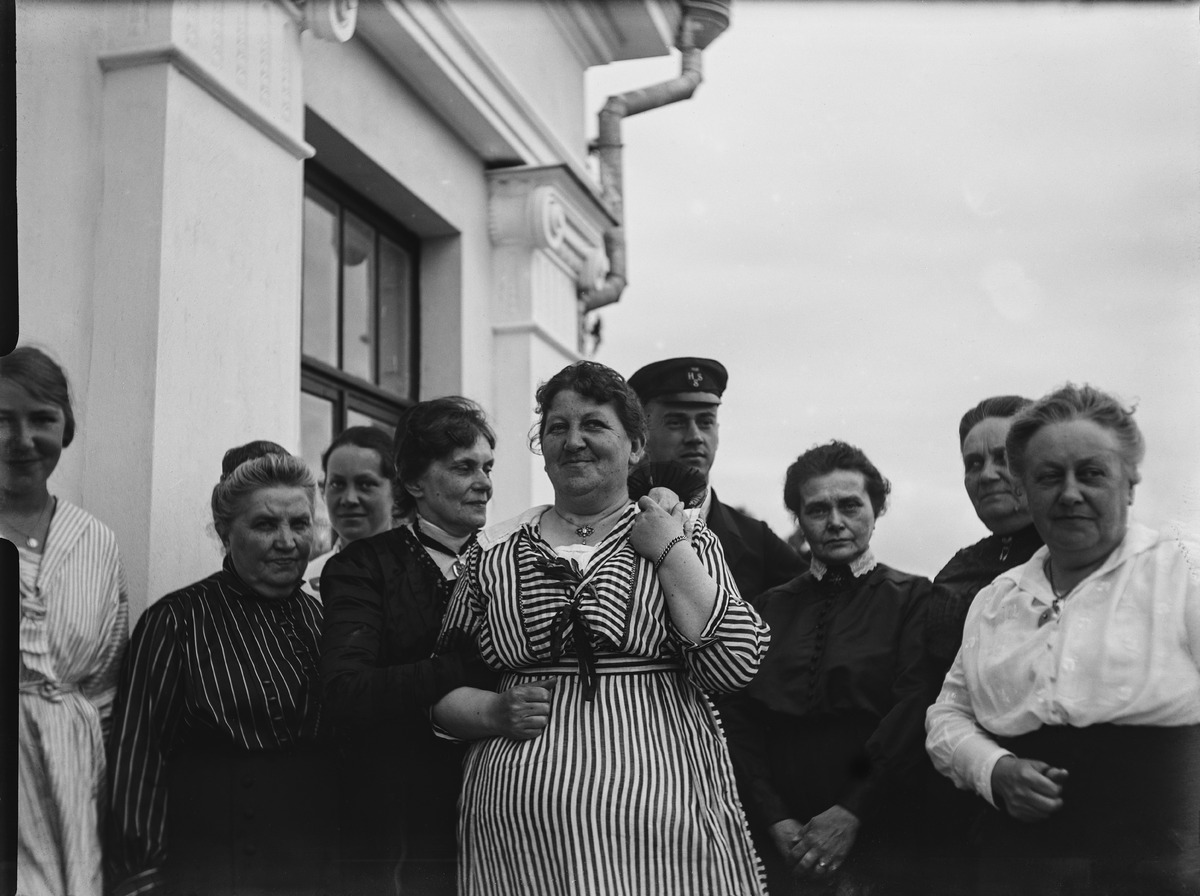
Huvila Villa Bredablick, Meilahti 21, tanssisali (Meilahden kartano päärakennuksen vieressä)
sisällön kuvaus: Huvila Villa Bredablick, Meilahti 21, tanssisali (Meilahden kartano päärakennuksen vieressä). Vasemmalla toisena on Ida (Berti) Alfthan, keskellä raidallisessa puvussa on Adéle Campbell. Hänen takanaan on Ragnar Nyberg purjehdusseura Helsingfors

Segelsällskapetin lakki päässään. Eturivissä äärimmäisenä oikealla on Edith Nyberg. mustavalkoinen
Ajankohta: kuvausaika 1910 -luku ennen 1915
Paikka: Suomi, Uusimaa, Helsinki, Meilahti Helsinki, Tamminiementie 8
Aiheet: Alfthan, Ida, Campbell, Adelé, Nyberg, Edith, Nyberg, Ragnar, ryhmät, perheet, pukuhistoria, miehet, naiset, puvut, leningit, päähineet, lippalakit, naisten vaatteet, muoti, pylväät, kivirakennukset